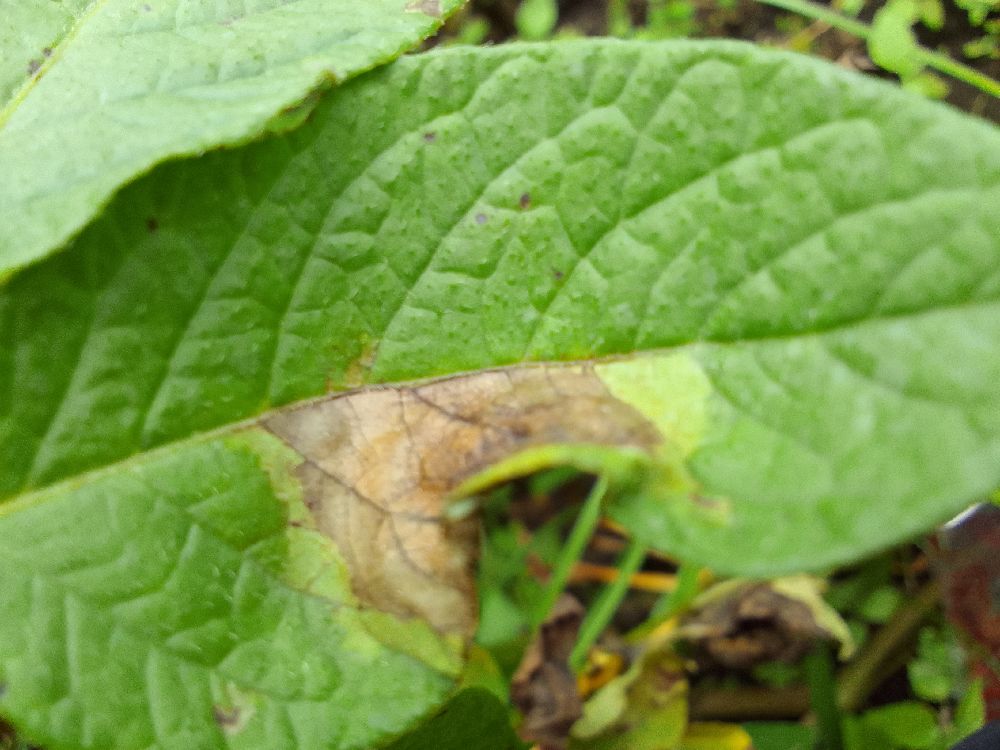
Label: Late blight